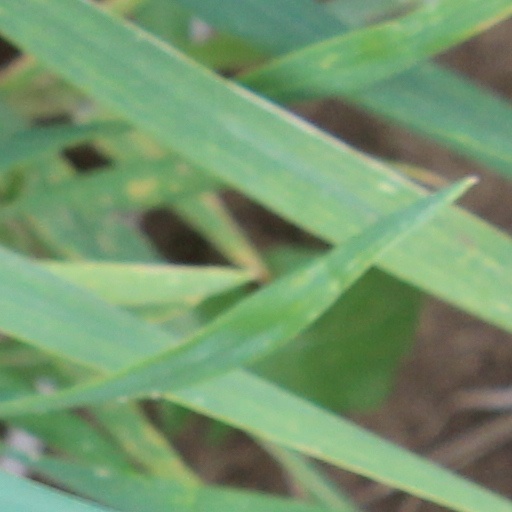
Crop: wheat